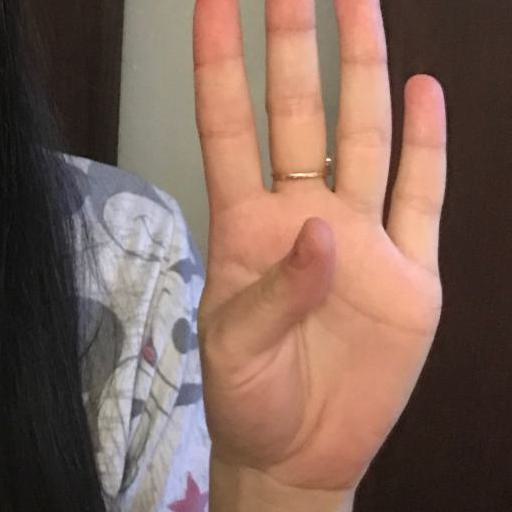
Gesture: four